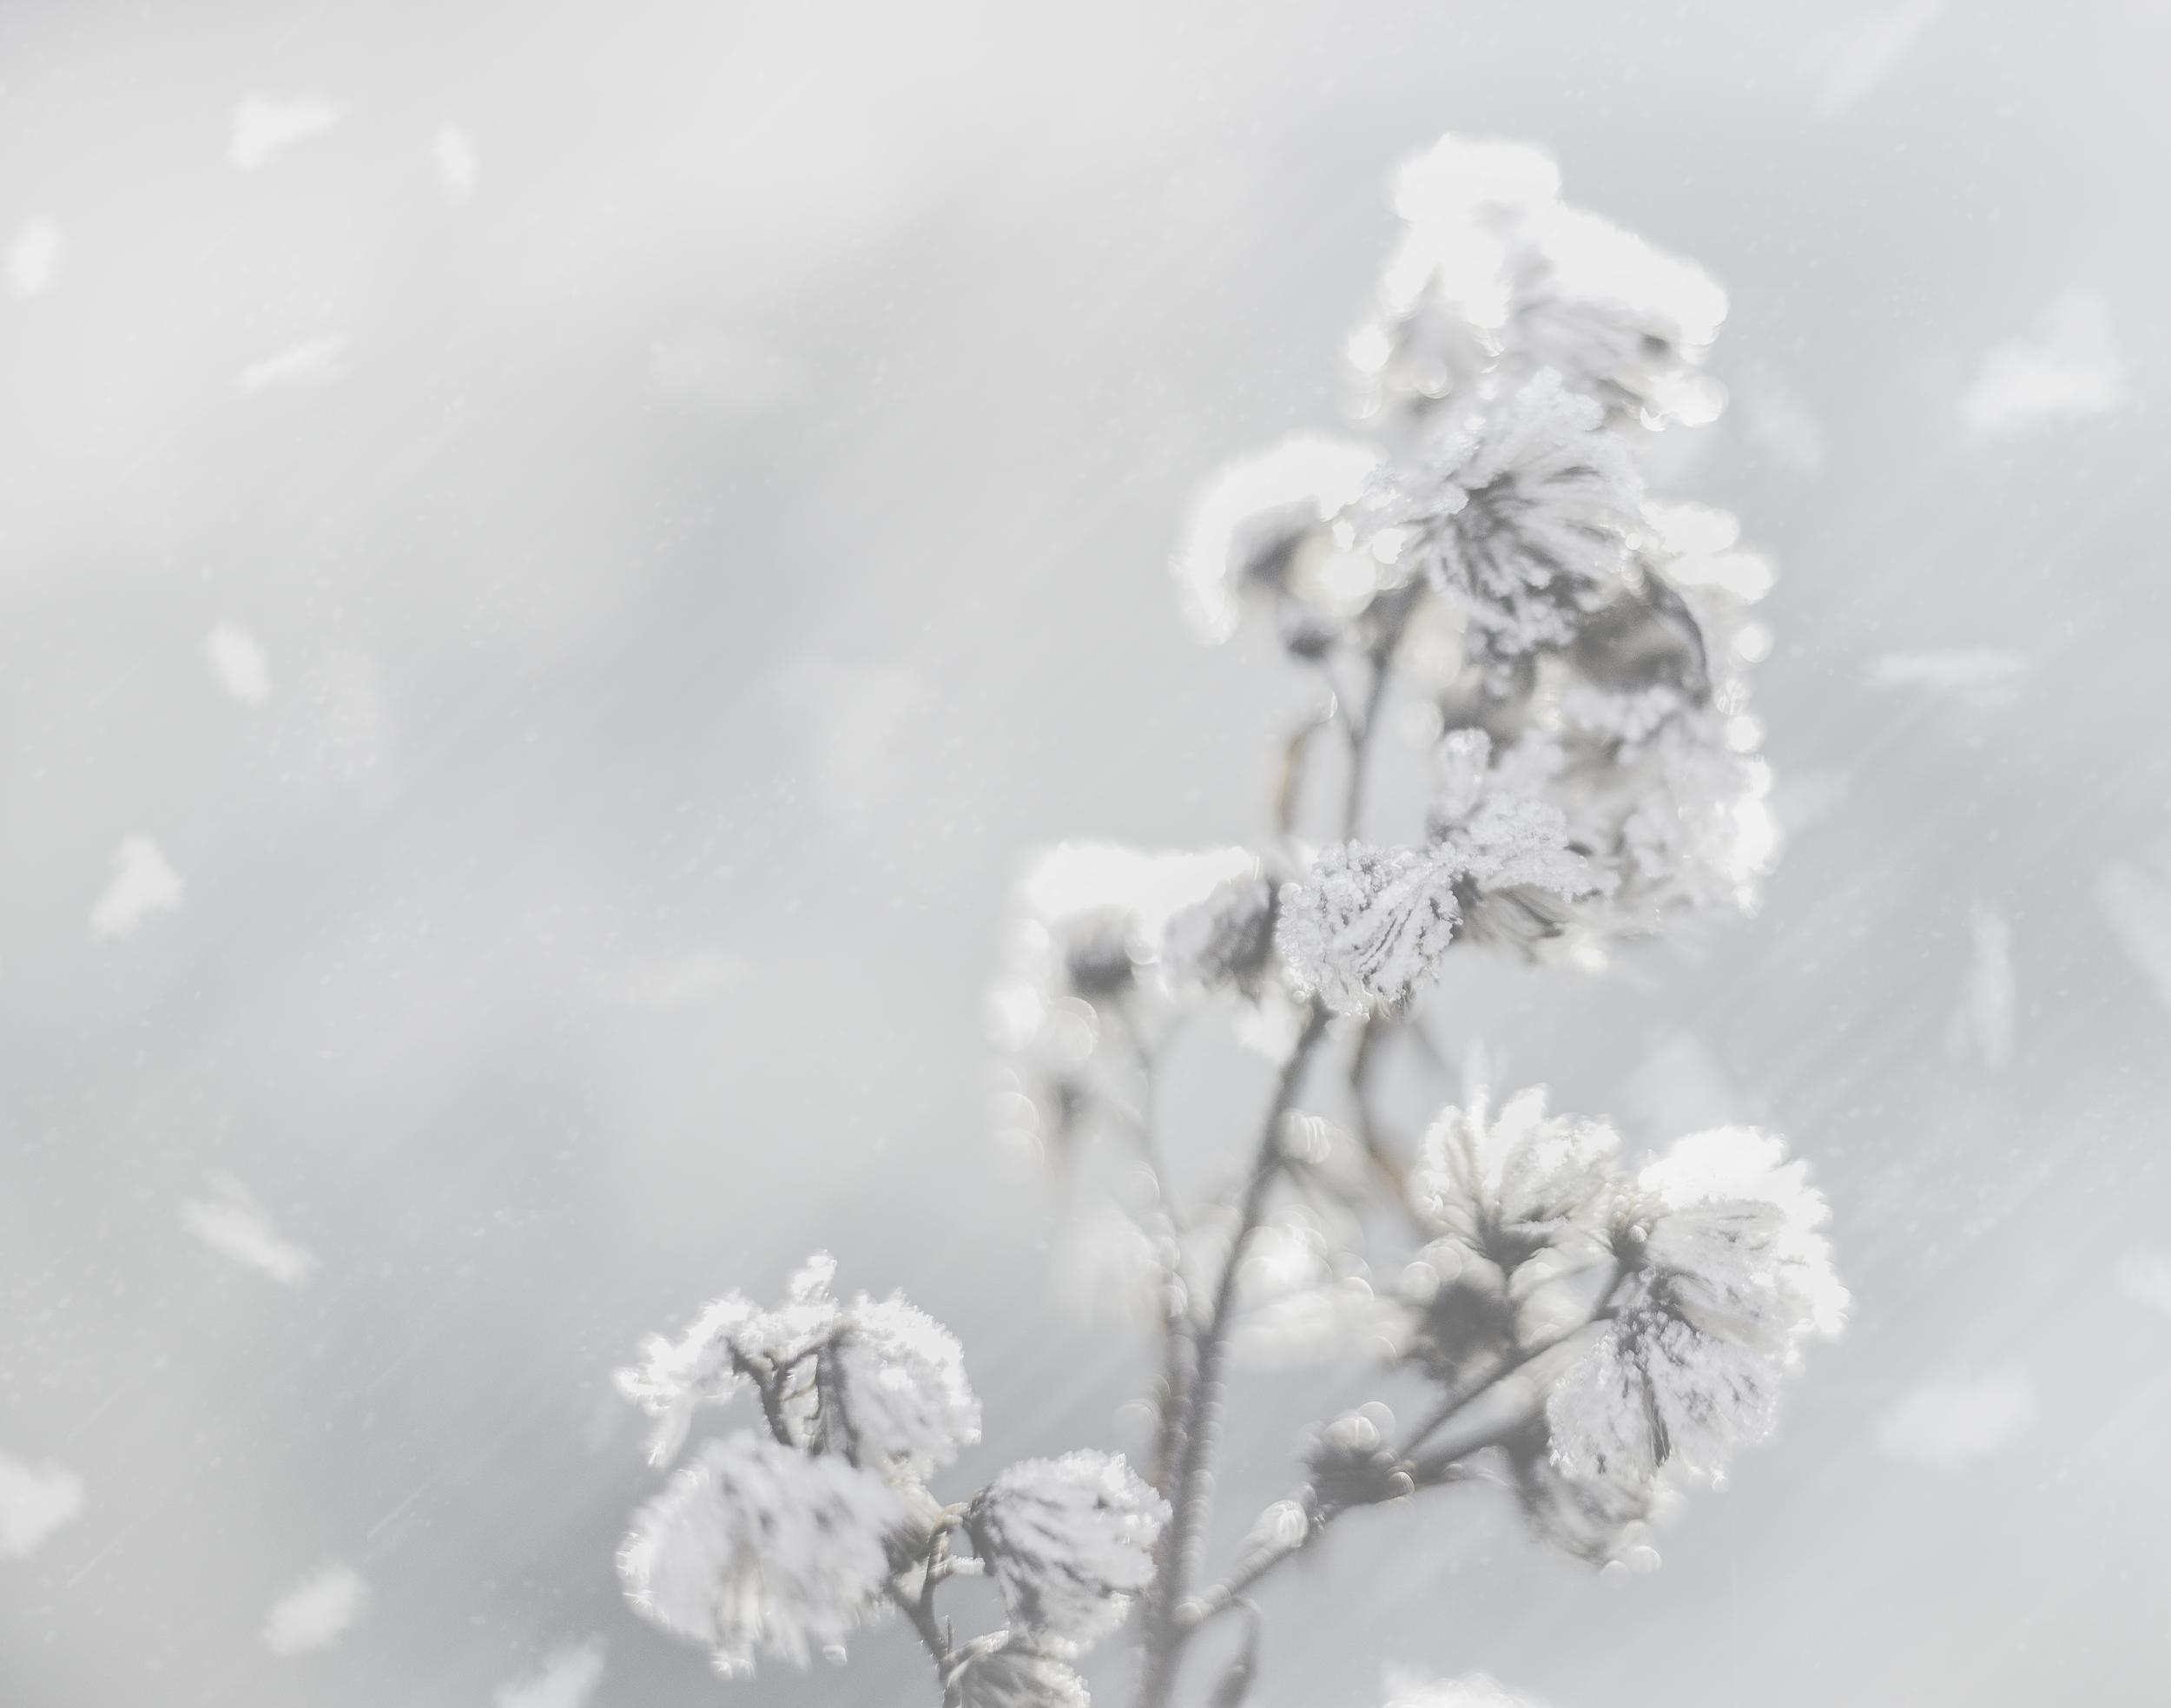
nature, branch, snow, winter, black and white, white, flower, petal, frost, europe, ice, weather, nikon, monochrome, closeup, season, twig, neige, blanc, nikkor, d750, curuyann, froid, freezing, monochrome photography